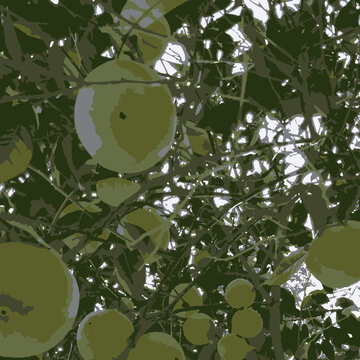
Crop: unknown
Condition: citrus_canker